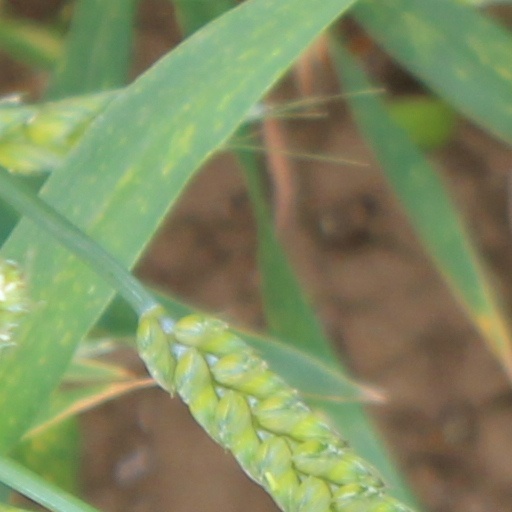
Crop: wheat